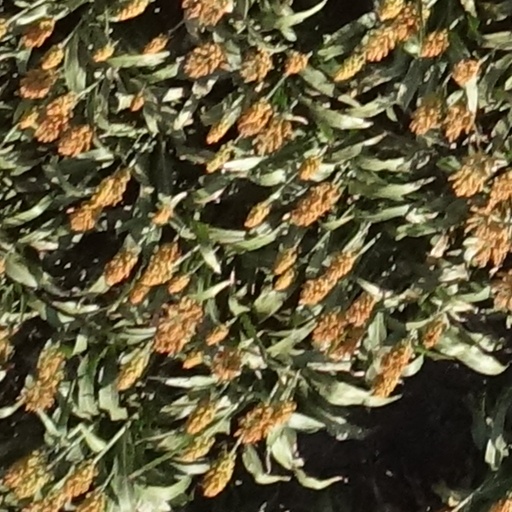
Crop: sorghum